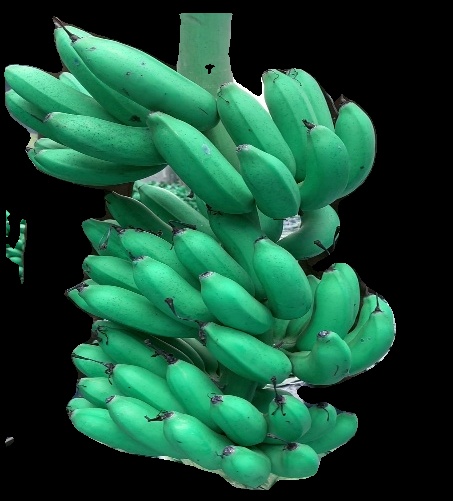
Variety: rasbale
Grade: grade1